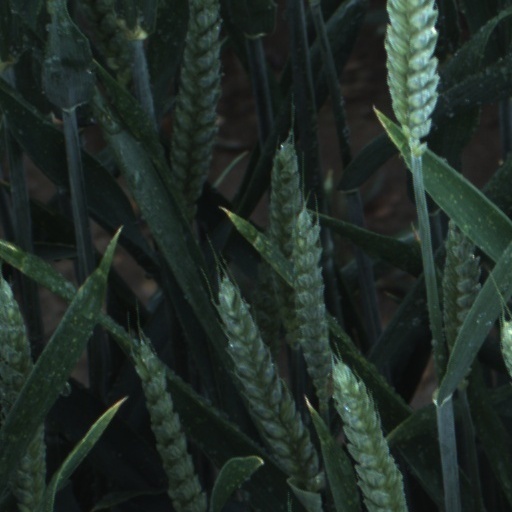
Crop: wheat